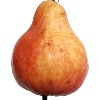
Label: red_pear